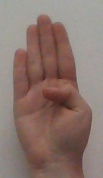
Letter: kaaf